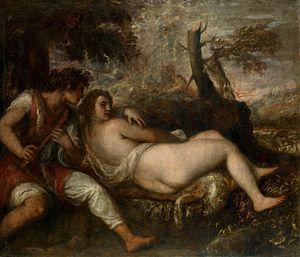
Giorgio Agamben est un philosophe italien, spécialiste de la pensée de Walter Benjamin, de Heidegger, de Carl Schmitt et d'Aby Warburg ; il est particulièrement tourné vers l'histoire des concepts, surtout en philosophie médiévale et dans l'étude généalogique des catégories du droit et de la théologie. La notion de biopolitique, empruntée à Foucault, est au cœur de nombre de ses ouvrages.